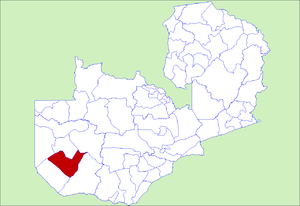
Le District de Senanga est un district de Zambie, situé dans la Province Occidentale. Sa capitale se situe à Senanga. Selon le recensement zambien de 2000, le district a une population de 109 119 personnes.